Birendra Sainik Awasiya Mahavidyalaya

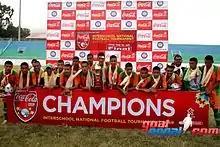
Sainik school winning Coca-Cola Cup at 2069 BS

In 1978, with the joint investment of the Nepali Army (then the Royal Nepalese Army) and Tribhuvan University